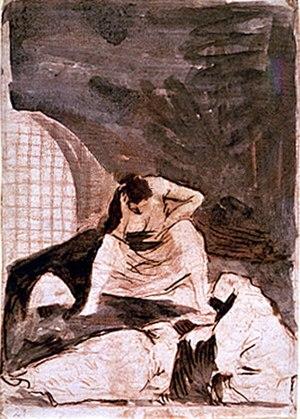
L'eau-forte Las rinde el sueño est une gravure de la série Los caprichos du peintre espagnol Francisco de Goya. Elle porte le numéro 34 dans la série des 80 gravures. Elle a été publiée en 1799.